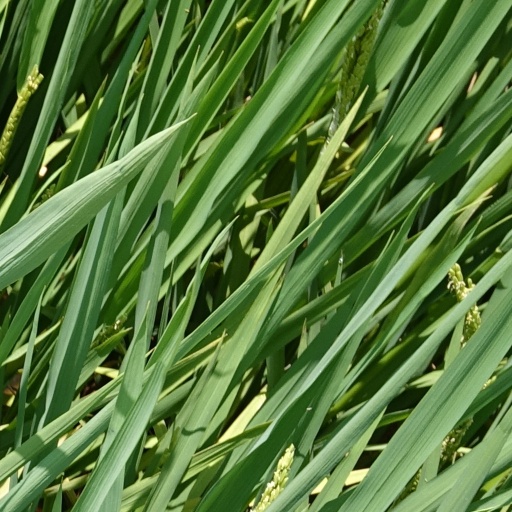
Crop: rice